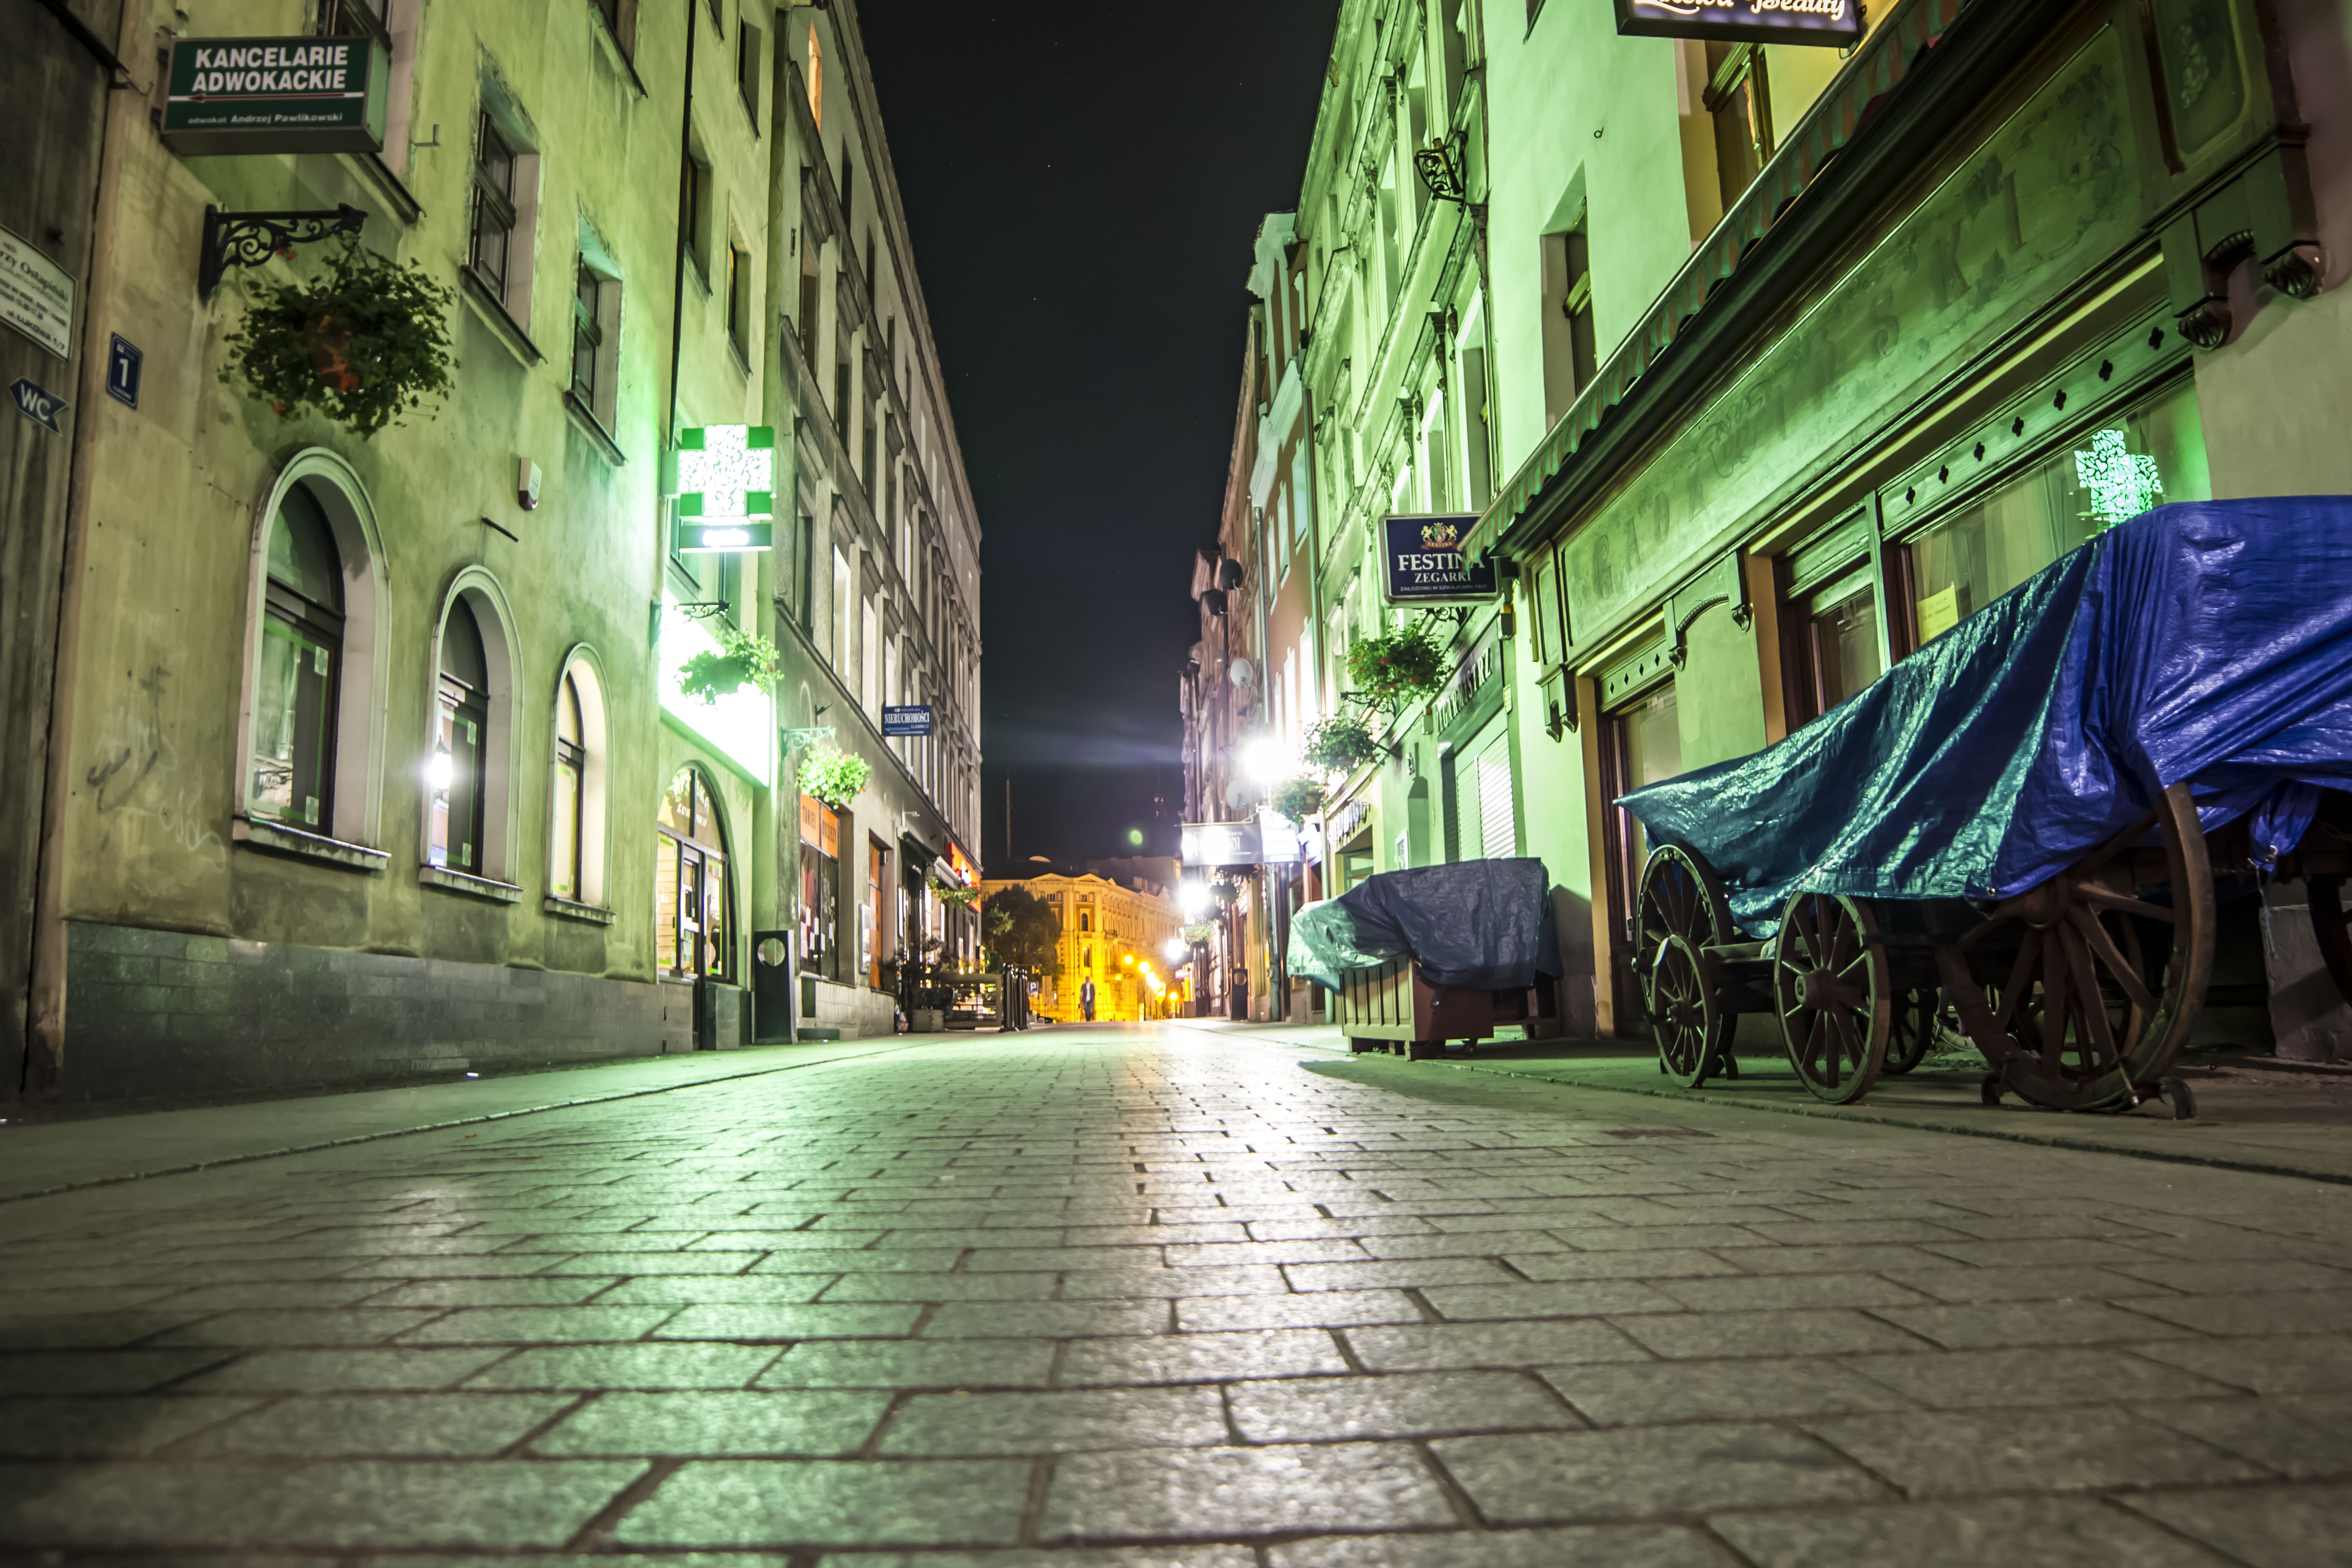
road, street, night, town, alley, city, cityscape, evening, color, lighting, old town, infrastructure, cobblestones, neighbourhood, urban area, human settlement, old city at night